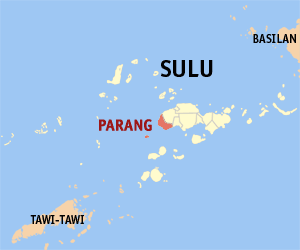
Parang est une localité de la province de Sulu, aux Philippines. En 2015, elle compte 62 172 habitants.